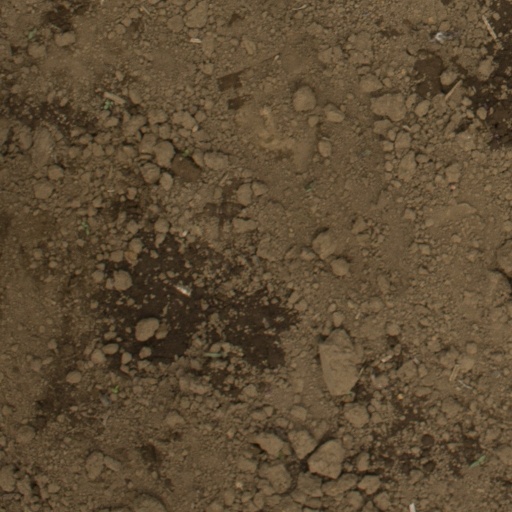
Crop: Jerusalem artichoke